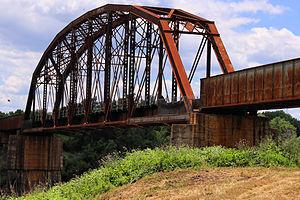
Le comté de Brazos, en anglais : Brazos county, est un comté, situé au centre-est de l'État du Texas aux États-Unis. Fondé le 30 janvier 1841, son siège de comté est la ville de Bryan. Selon le recensement des États-Unis de 2010, sa population était de 194 851 habitants. Sa superficie est de 1 531 km². Le comté est baptisé en référence au fleuve Brazos, qui le borde à l'ouest.